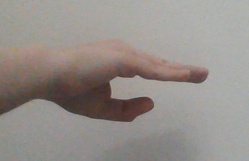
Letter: jeem